Parliamentary system

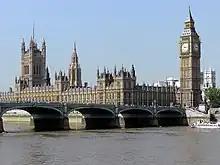
The Palace of Westminster in London, United Kingdom. The Westminster system originates from the British Houses of Parliament.

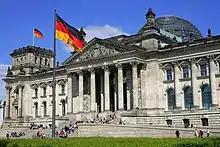
The Reichstag Building in Berlin, Germany. The Consensus system is used in most Western European countries.

Implementations of the parliamentary system can also differ as to how the prime minister and government are appointed and whether the government needs the explicit approval of the parliament, rather than just the absence of its disapproval. While most parliamentary systems such as India require the prime minister and other ministers to be a member of the legislature, in other countries like Canada and the United Kingdom this only exists as a convention, some other countries including Norway, Sweden and the Benelux countries require a sitting member of the legislature to resign such positions upon being appointed to the executive.